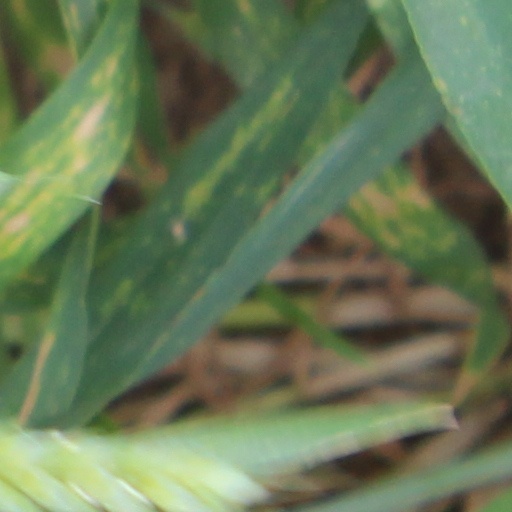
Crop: wheat